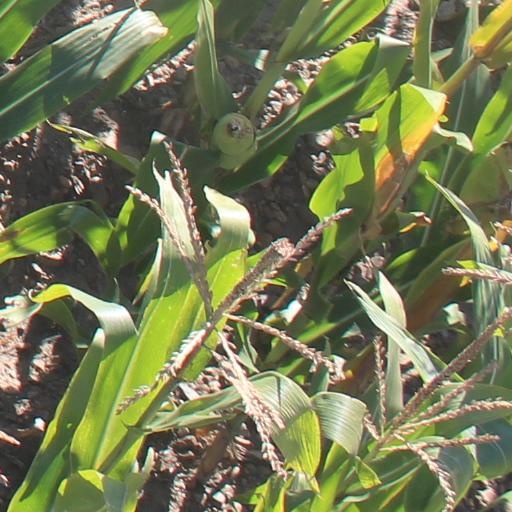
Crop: maize; corn